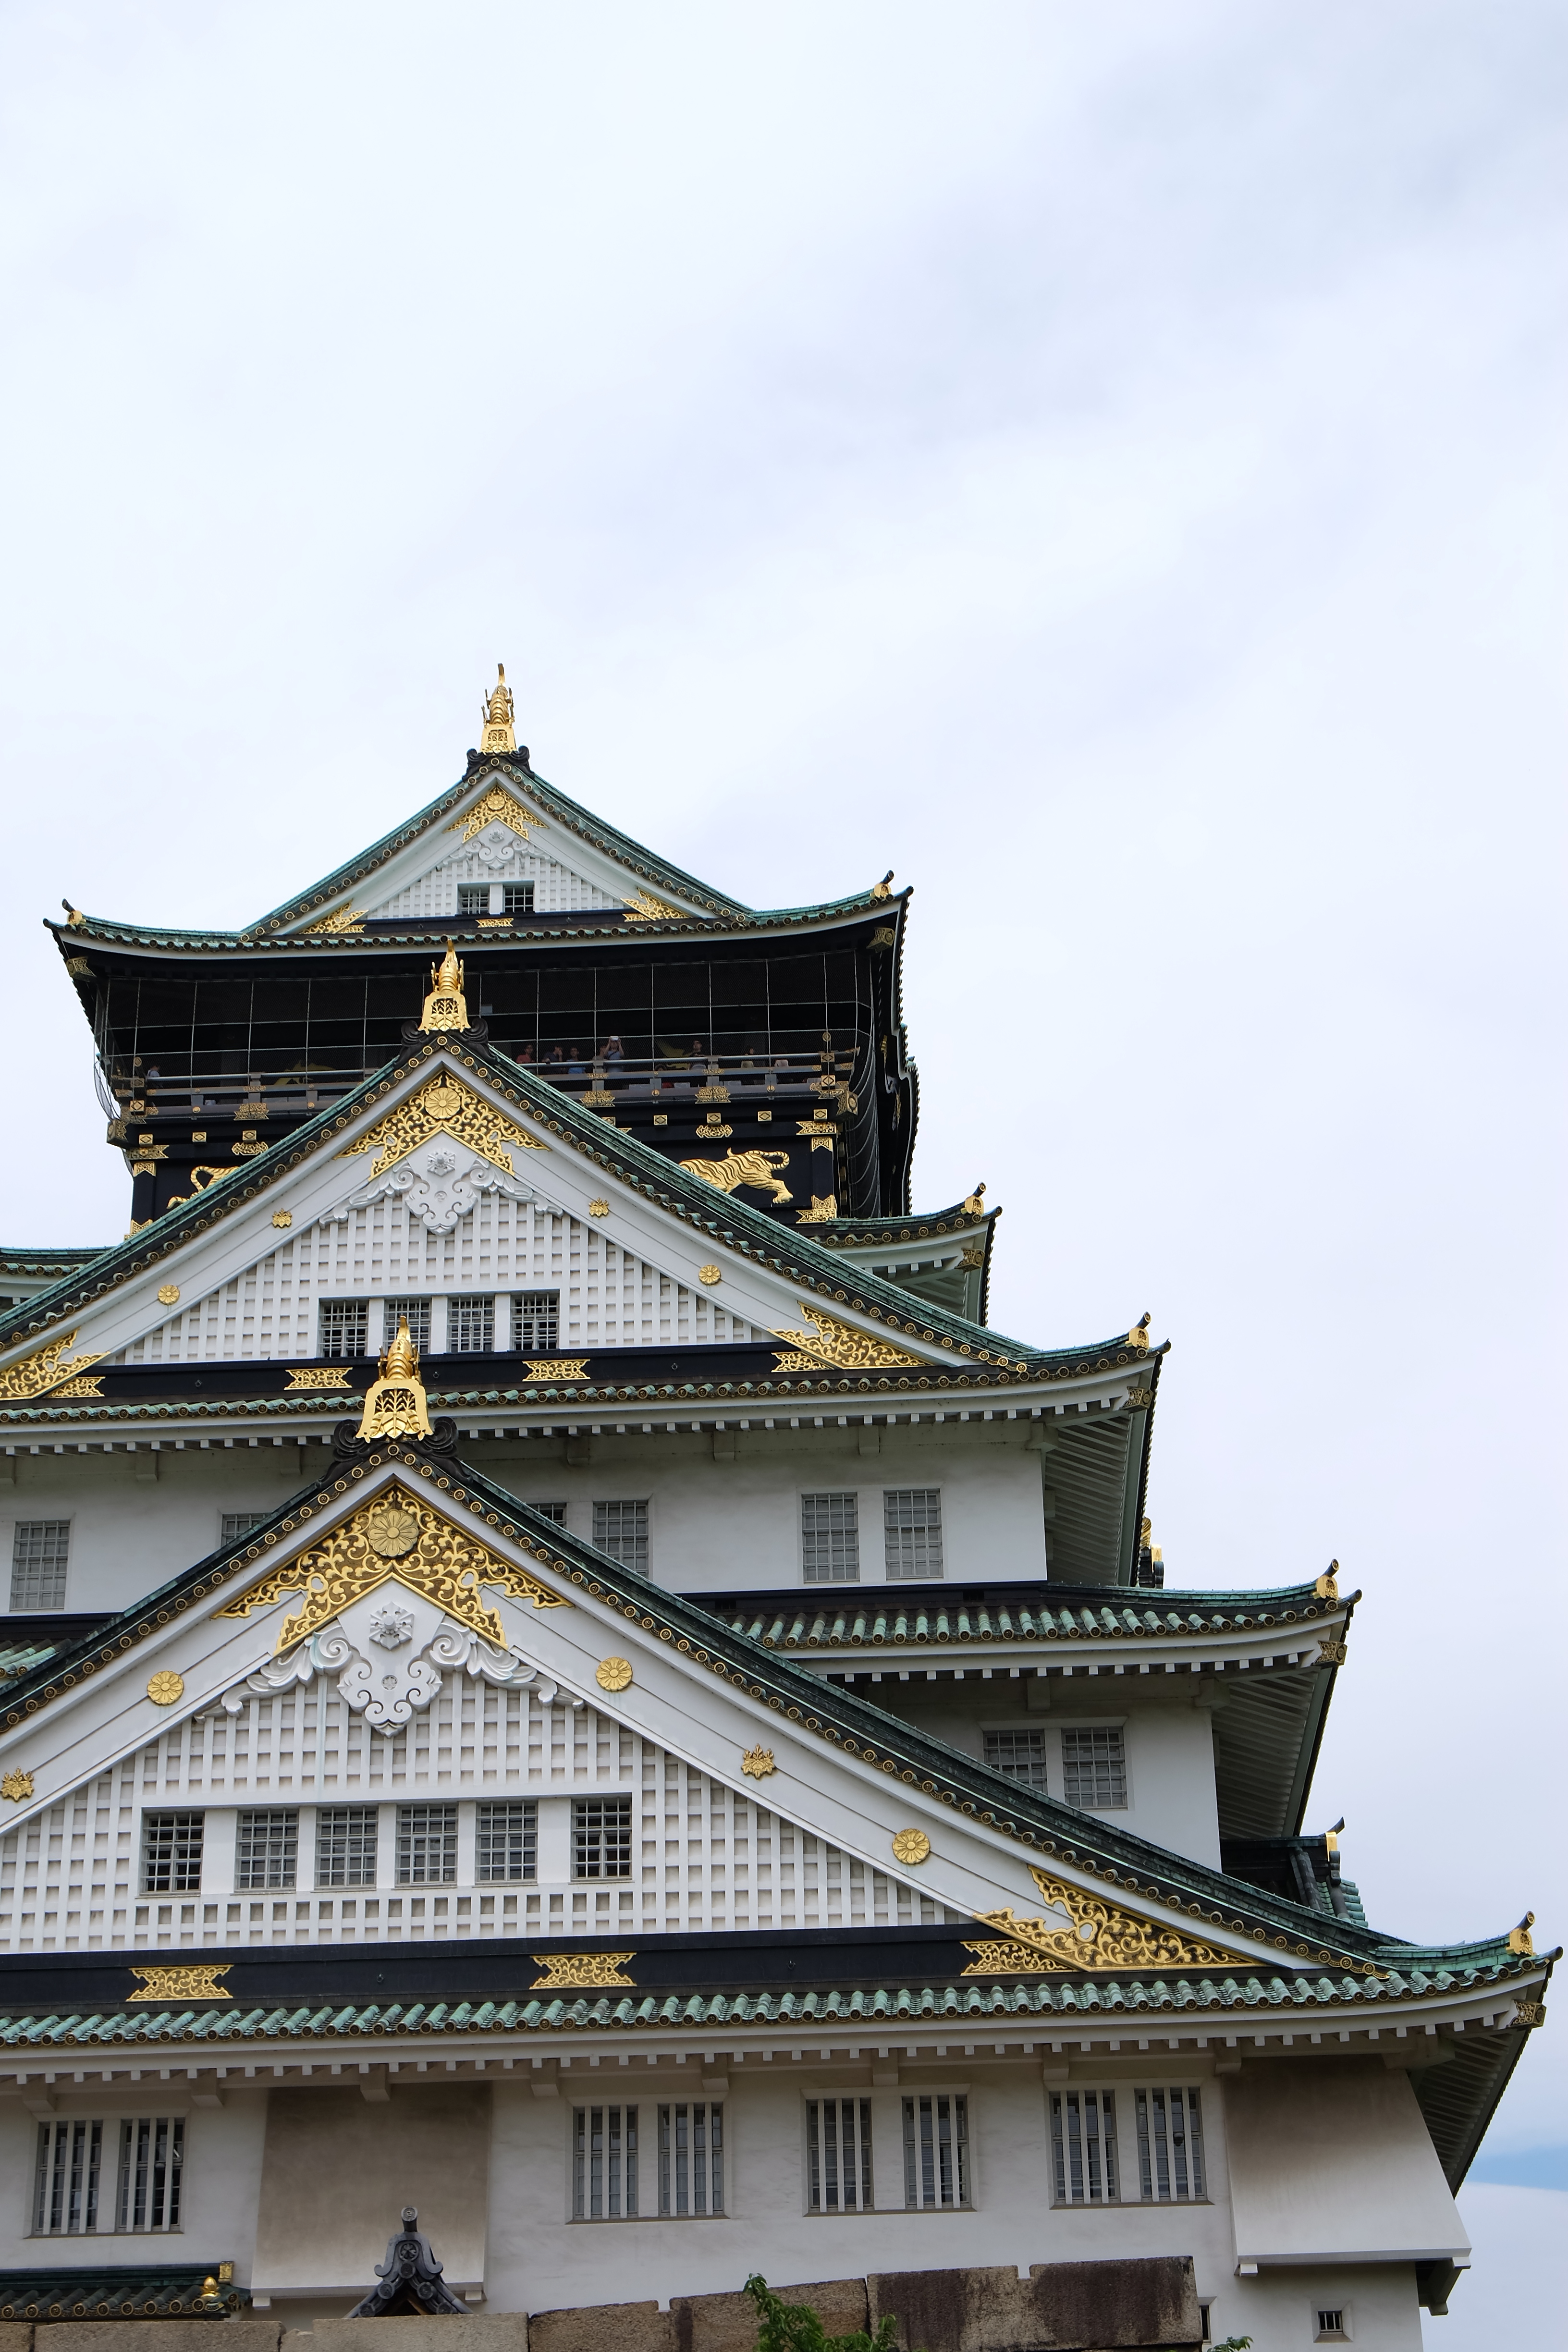
castle, osaka castle, japan, history, chinese architecture, architecture, japanese architecture, landmark, sky, building, pagoda, roof, facade, tower, temple, place of worship, stock photography, historic site, city, classical architecture, monastery, plant, symmetry, shrine, house, palace, tourism, flower